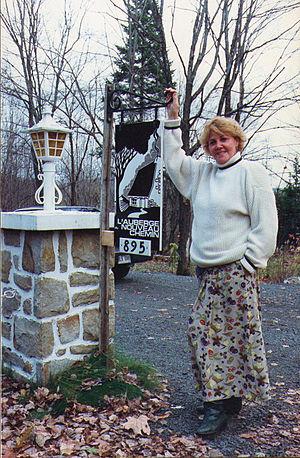
Photo prise lors de la construction de la Maison de réhabilitation pour femmes, à Val-David, Québec, l'Auberge du Nouveau-chemin
Solange Harvey a été courriériste au Journal de Montréal et au Journal de Québec pendant vingt-cinq ans à travers une chronique quotidienne intitulée Le courrier du bonheur, devenue par la suite Le courrier de Solange. Au Québec, elle était une écrivaine autodidacte, née le 9 décembre 1930 à Roberval et décédée à l'âge de 77 ans, le 2 juillet 2008 à Longueuil.